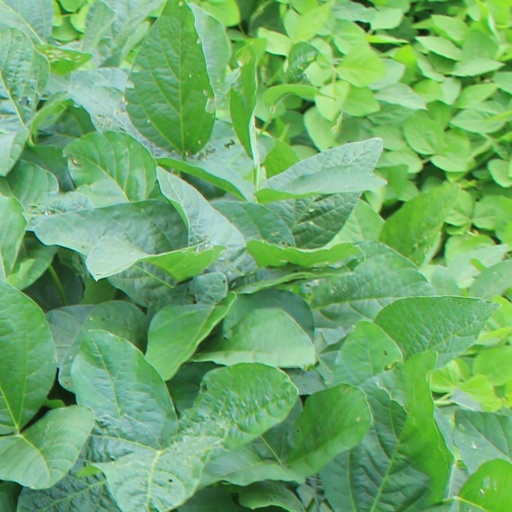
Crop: soybean